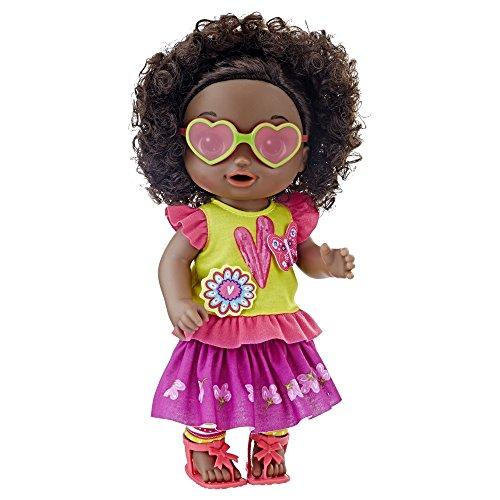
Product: Baby Alive So Many Styles Baby (Black Curly Hair)
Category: Toys & Games | Dolls & Accessories | Dolls
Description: Mix-and-match clothes and accessories let baby’s style shine through, cute ensembles with two outfits and accessories galore.
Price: $21.00
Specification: ProductDimensions:4x15x15inches|ItemWeight:1.32pounds|ShippingWeight:1.9pounds(Viewshippingratesandpolicies)|ASIN:B079D86NYJ|Itemmodelnumber:E2100|Manufacturerrecommendedage:3months-8years